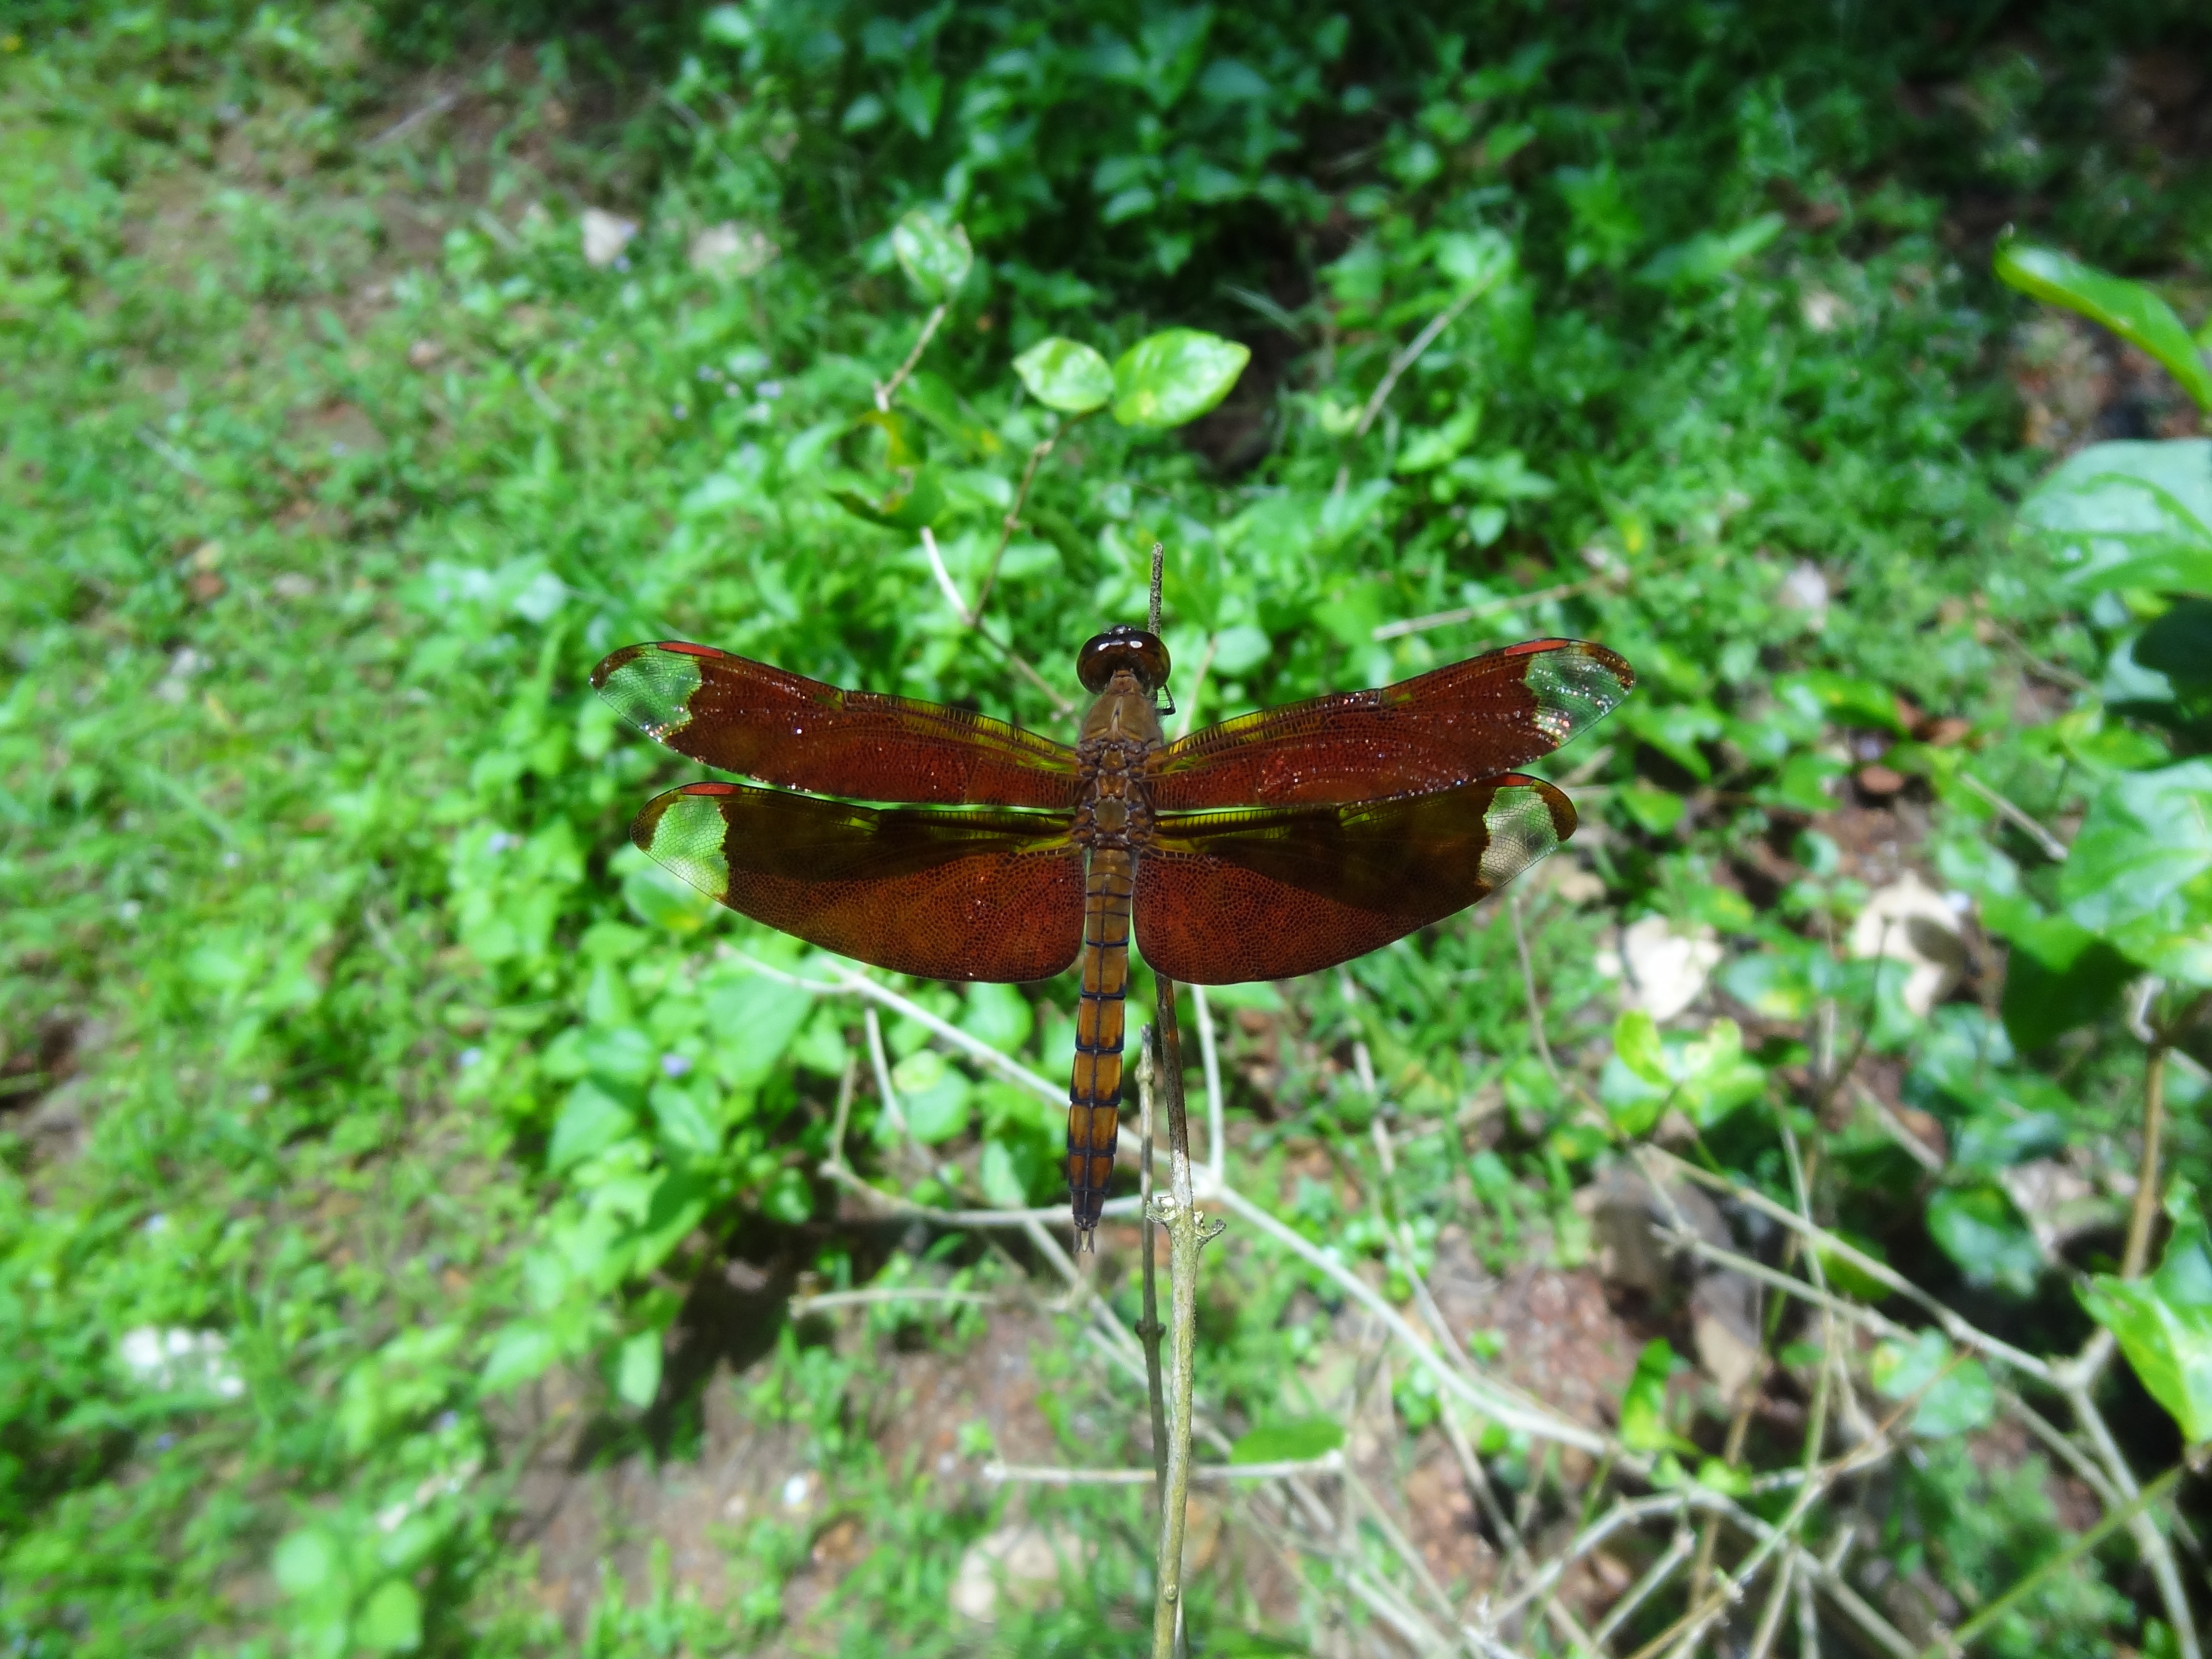
nature, forest, outdoor, wing, leaf, animal, wildlife, wild, jungle, insect, small, brown, bug, butterfly, fauna, invertebrate, life, entomology, rainforest, dragonfly, woodland, habitat, thorax, moths and butterflies